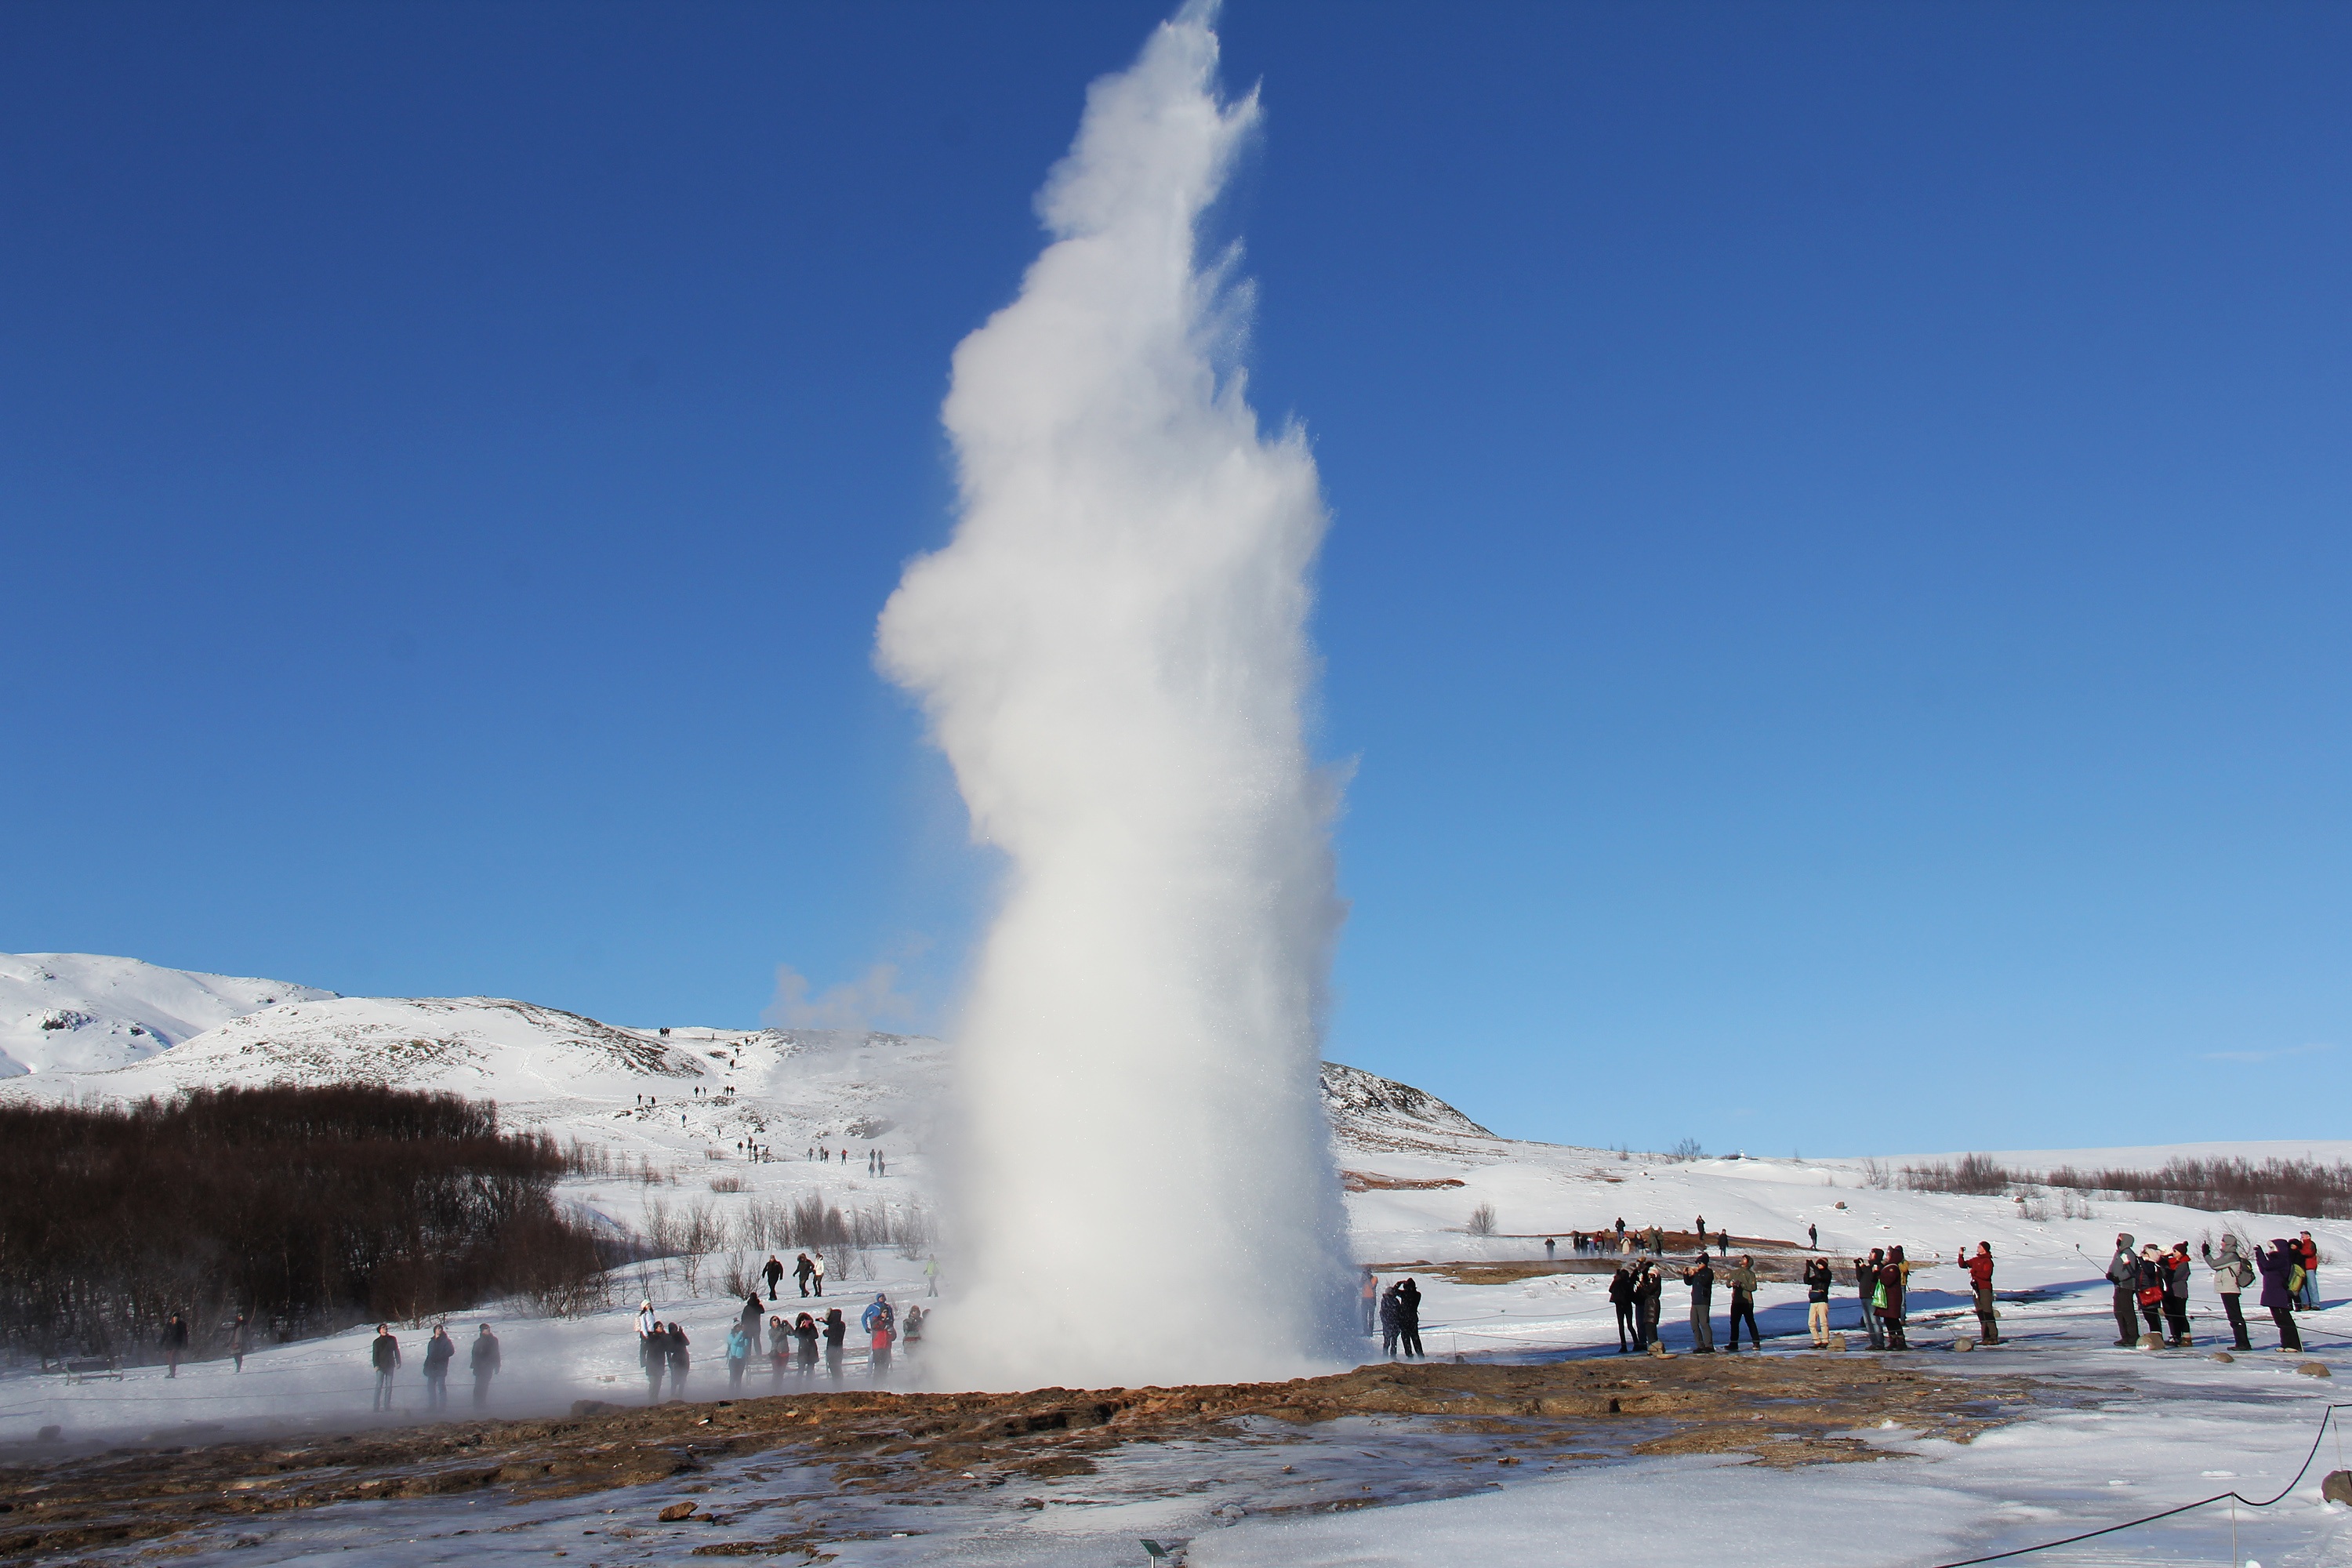
snow, winter, frost, europe, frozen, iceland, great, amazing, geyser, geysir, icelandic, famous, popular, scandinavia, reykjavik, landform, geysers, hot springs, geographical feature, hot geysers